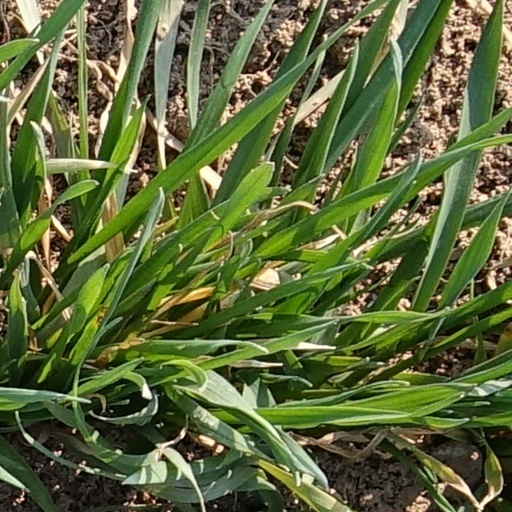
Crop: wheat